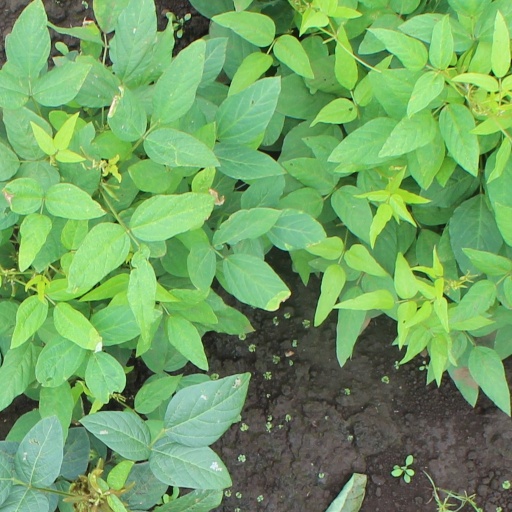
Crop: soybean